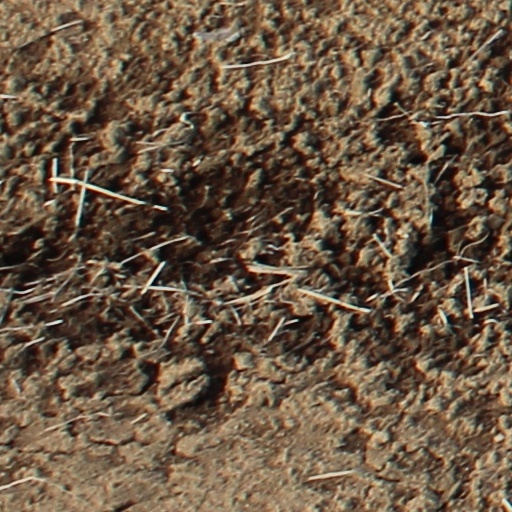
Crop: wheat